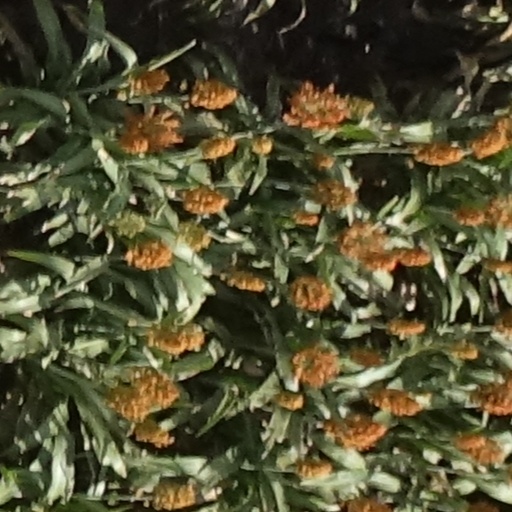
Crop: sorghum